Edward Stiles Stokes

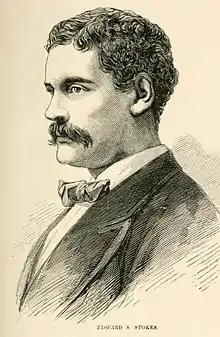
Edward Stiles Stokes (1841–1901)

Edward Stiles Stokes (April 27, 1841 – November 2, 1901) was the owner of a New York oil refinery. In 1872, he shot and killed his business partner and love rival James Fisk. Stokes was tried three times and found guilty of manslaughter in the third degree, serving four years in prison. Later he became the proprietor of the fashionable Hoffman House Hotel.